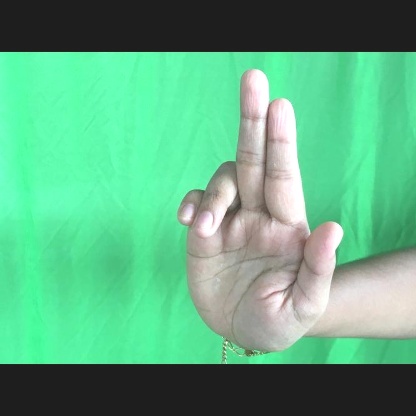
Mudra: Ardhapathaka